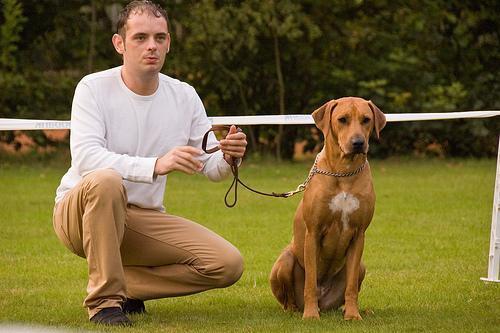
Rhodesian_ridgeback